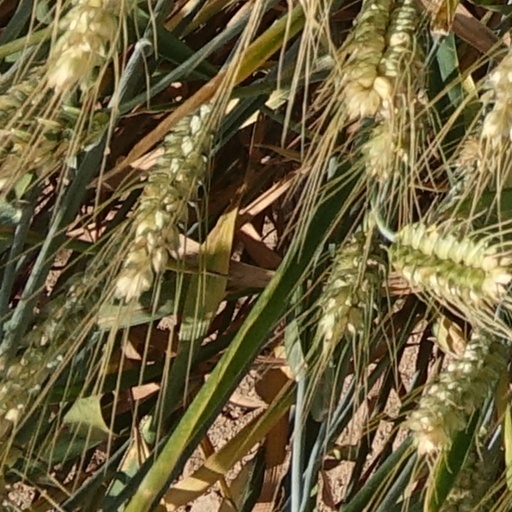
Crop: wheat